Belgrade Centre Railway Station

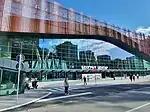

The Belgrade Centre Railway Station, colloquially known as Prokop, is the new central railway station in Belgrade, Serbia. The station is located in the Belgrade municipality of Savski Venac. Although unfinished, it serves as de facto main railway station of the city, after replacing the old main station at the Belgrade Waterfront.